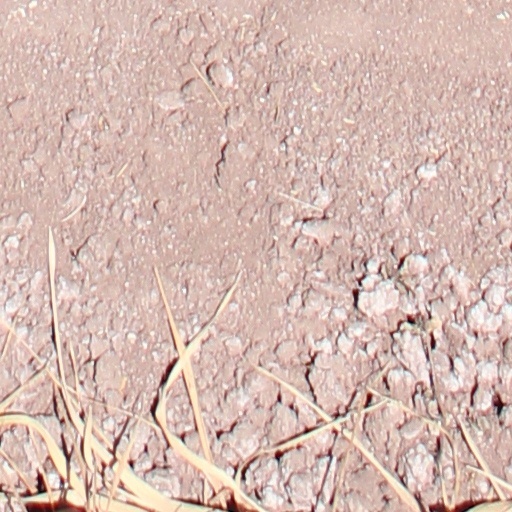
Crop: wheat